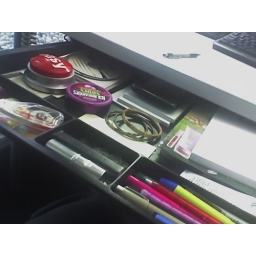
All the neat things I keep in my desk drawer at work.